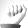
ASL letter: A